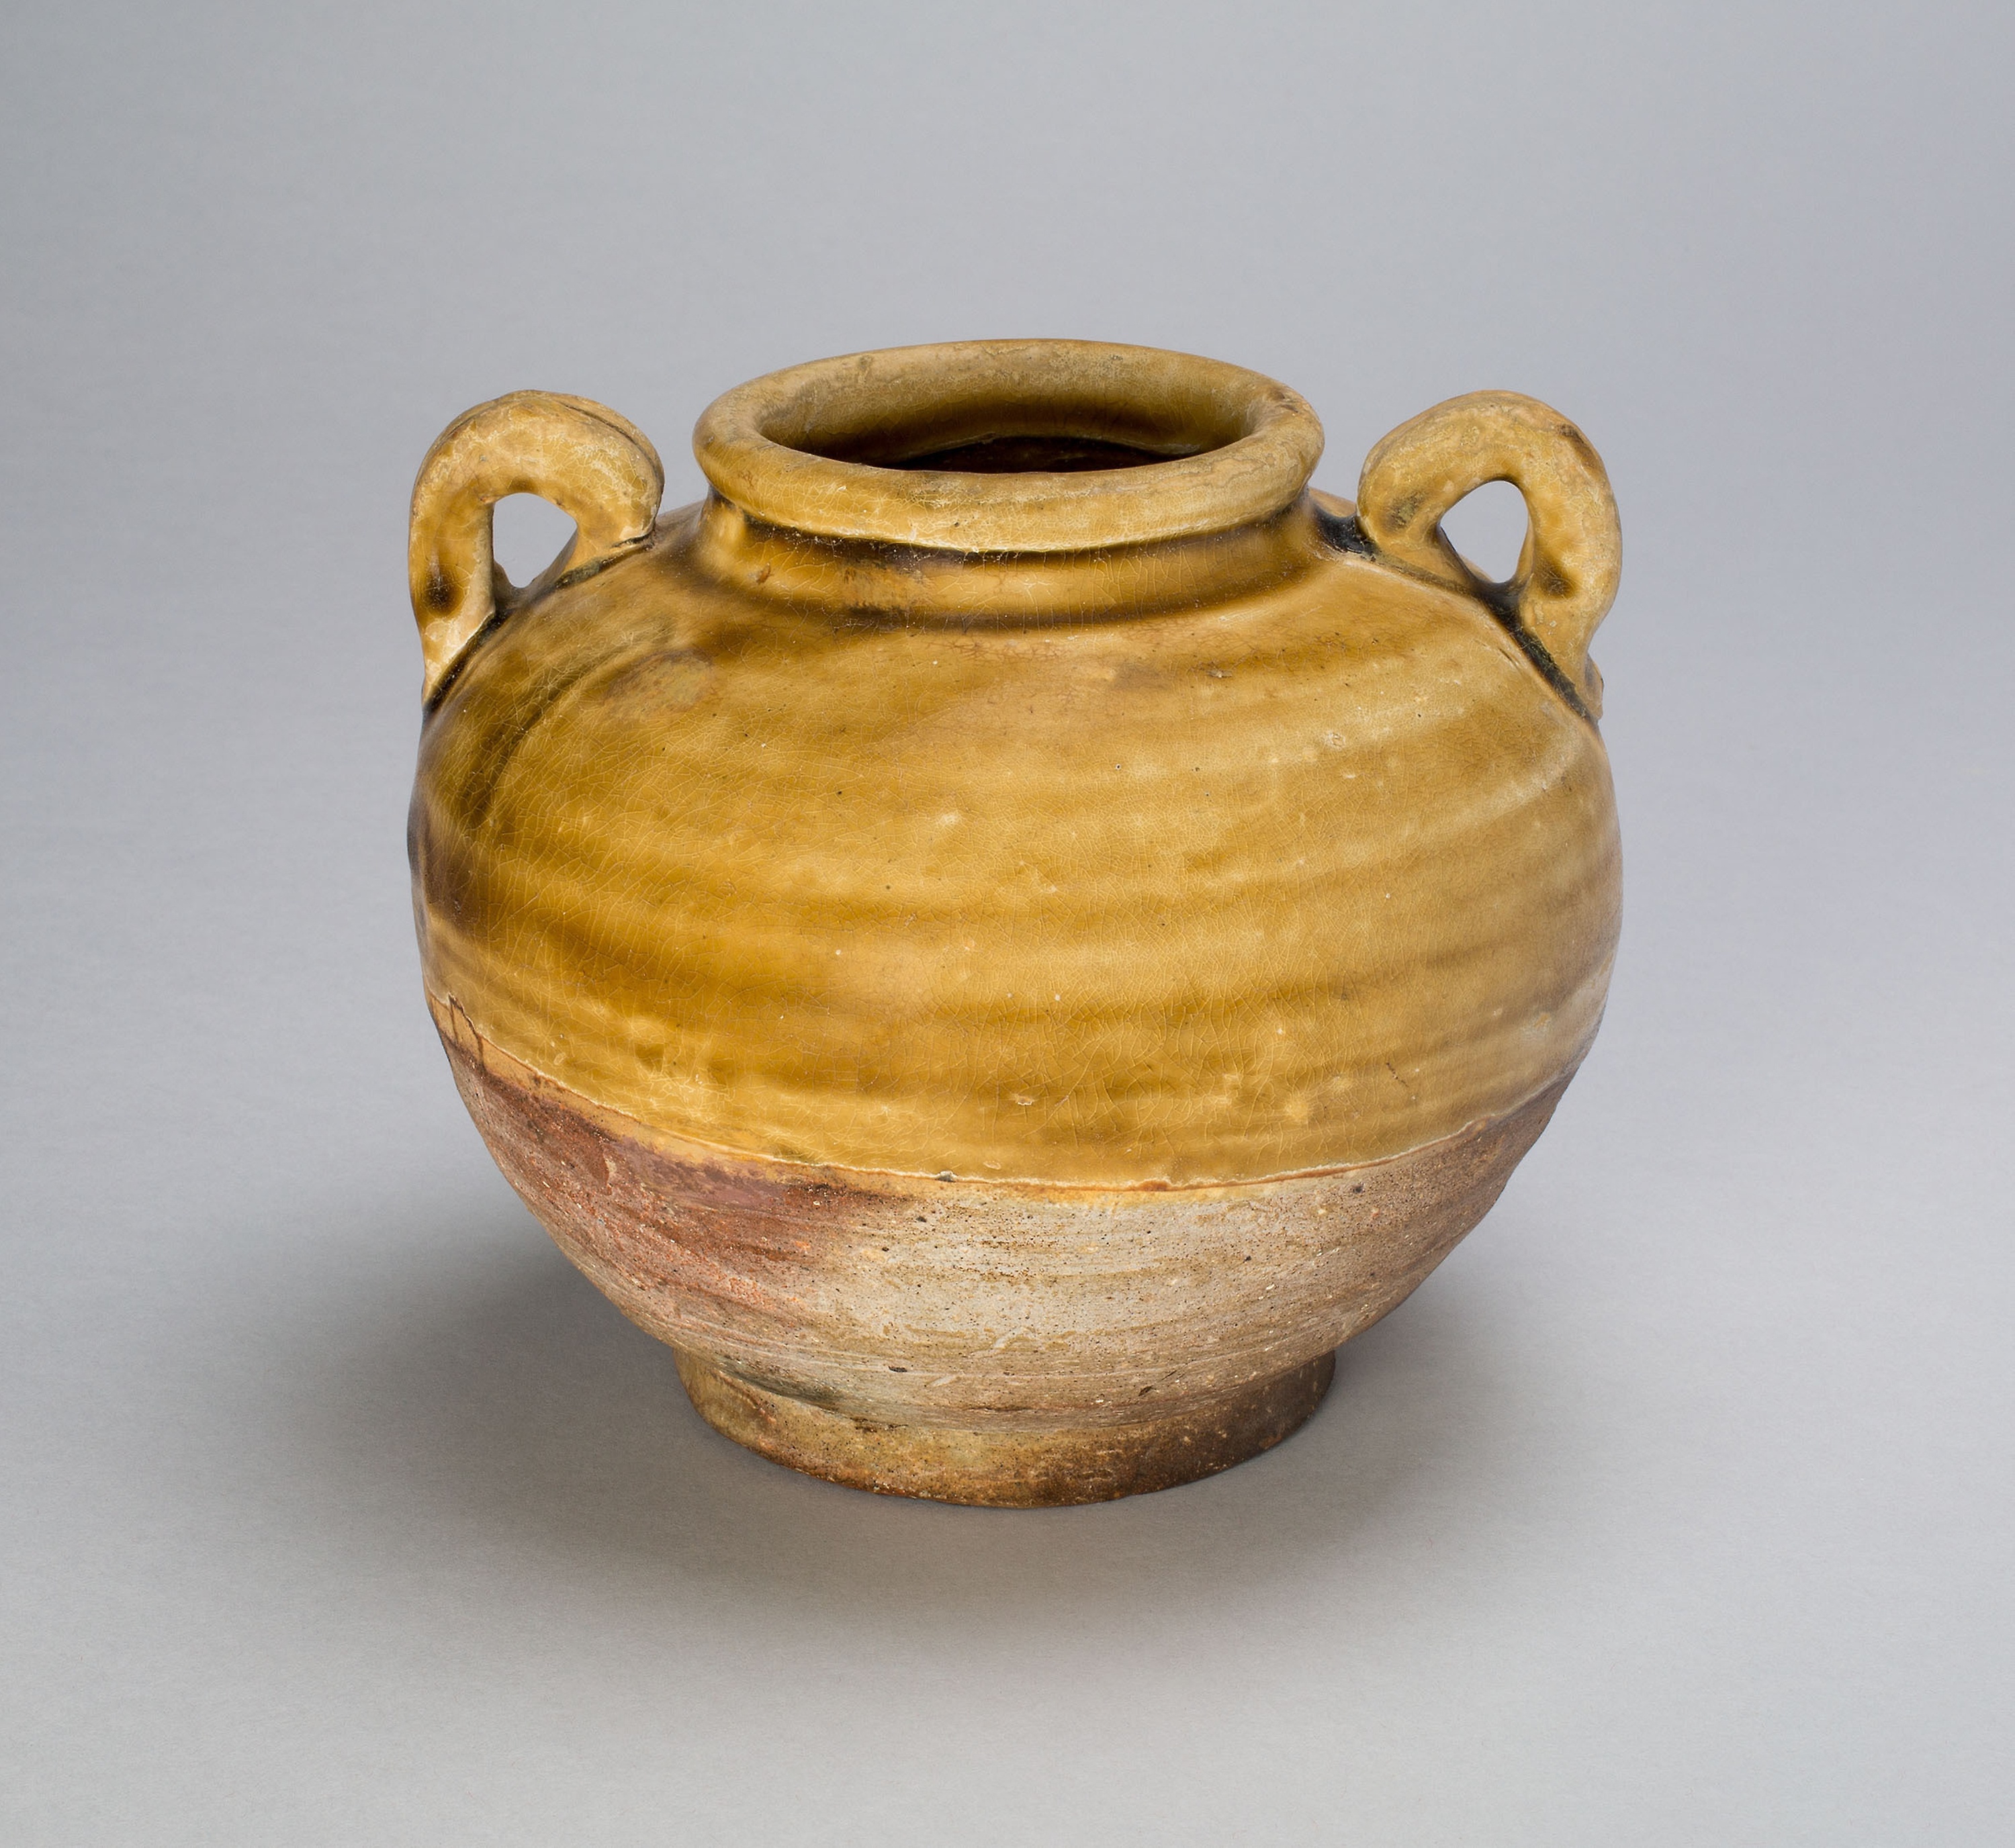
earthenware, pottery, ceramic, artifact, vase, serveware, art, urn, tableware, jug